New Center, Detroit

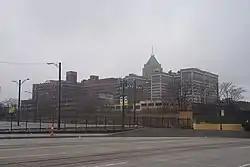
Skyline of New Center

In the late 1910s and early 1920s, the automobile industry in Detroit grew rapidly. The economic surge made land in downtown Detroit difficult to obtain. The lack of suitable parcels frustrated William C. Durant in his search for the optimum location for his planned General Motors headquarters. Durant looked to the north, and settled on a location just west of Woodward Avenue on Grand Boulevard. At the time, the area was a residential district of private homes and small apartment buildings.